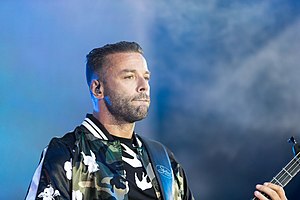
Christopher Wolstenholme
Christopher Tony Wolstenholme, bedre kendt som Chris Wolstenholme, er bassist og korsanger i det engelske alternative rockband Muse.